J. John Priola

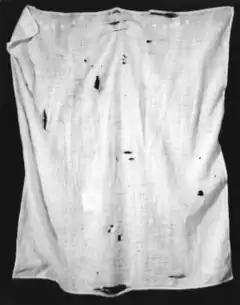
J. John Priola, "Dish Towel", gelatin-silver print, framed 24" x 20", 1995.

Priola was born in 1960 on a family farm near Denver, Colorado. He studied art at Metropolitan State College in Denver (BA, 1984) and the San Francisco Art Institute (MFA, 1987).